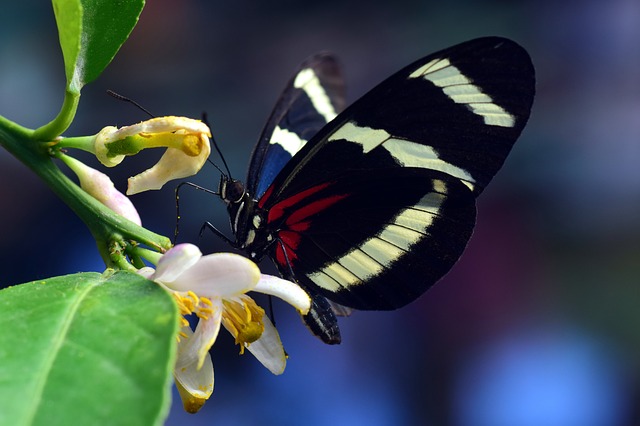
Label: butterfly